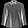
Label: Shirt